Republican Left of Catalonia

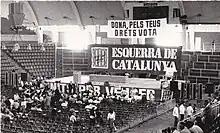
Public act of Left of Catalonia–Democratic Electoral Front (1977)

After the death of General Franco (1975), ERC celebrated in July 1976 the 8th National Congress, in which Barrera was confirmed as leader. In the election to Constituent Cortes of 1977, ERC went into coalition, as it was not yet legalized because of its status as a Republican party. ERC had requested registration in the register of political parties on 14 March of that year, but the Ministry of Interior - a month after the elections - responded: "The name proposed by the entity, referring to a political system incompatible with the one that is legally valid in Spain, can represent an assumption of inadmissibility ". The party tried a coalition with Left Front or with Democratic Convergence, although finally it allied with the Party of Labour of Spain. The name of the electoral coalition was Left of Catalonia–Democratic Electoral Front ("Esquerra de Catalunya-Front Electoral Democràtic"). The coalition won a seat (Barrera). Some of the electoral promises were the Statute of Autonomy or a referendum about the Monarchy.